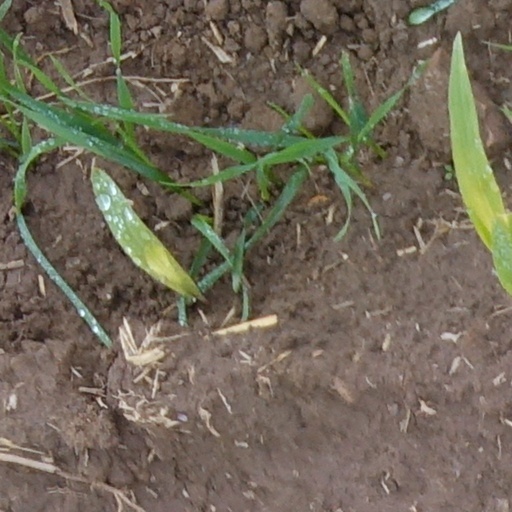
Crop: wheat